U.S. Route 421

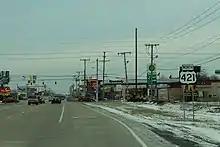
US 421 in Michigan City, just north of I-94

US 421 winds through the southern part of Indiana as it runs from Madison, in the southeastern part of the state, to Indianapolis. North of Greensburg, US 421 intersects and merges with I-74 west, through the Shelbyville area en route to Indianapolis. Originally, US 421 followed Southeastern Avenue into downtown Indianapolis, where it merged with US 40 (Washington Street) to West Street, then turned north, following West Street, Northwestern Avenue (later MLK Street), and Michigan Road up to the northwest side of the city. US 421 went past the Pyramids, an Indianapolis landmark. North of Indianapolis, US 421 continues to the north-northwest, providing a direct highway link between Indianapolis and Michigan City. US 421 ends at its junction with US 20 on the south side of Michigan City. Originally, the highway's end was a few miles north at the junction with US 12 near the shores of Lake Michigan.